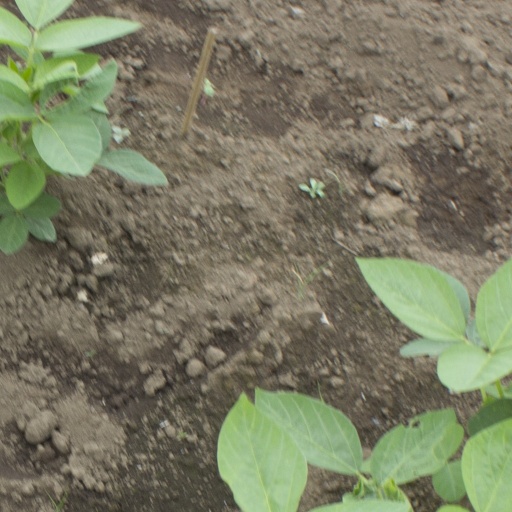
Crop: soybean